Gutta-percha Boy

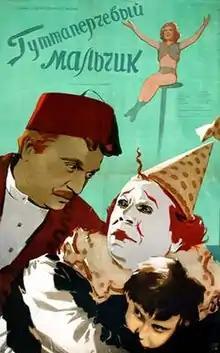

Gutta-percha Boy is a 1957 Soviet drama film adaptation of the novel by Russian writer Dmitry Grigorovich.